Frood Mine

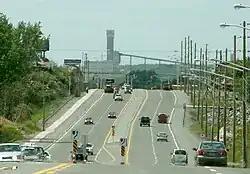
The Frood Mine as seen in the distance from the Kingsway near 3rd Avenue

Frood-Stobie Mine is a nickel mine in Greater Sudbury, Ontario, named for Thomas Frood, an employee of the federal department of Crown lands who prospected and staked many of the early mining claims in the area. A major arterial road in the city is also named for Frood.